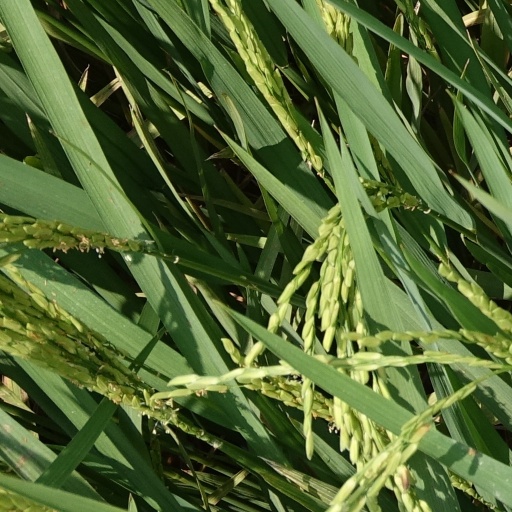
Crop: rice